Trafalgar campaign

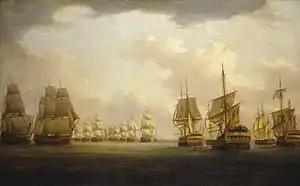
"Admiral Sir Robert Calder's action off Cape Finisterre, 23 July 1805", by William Anderson

Calder then moved south to intercept, while Villeneuve assembled his force into the line of battle and began moving north. The two fleets moved slowly past each other, before Calder came about by tacking in succession and began to close on the enemy's rear. The action eventually began when the frigate , in the van of the British fleet, attempted to attack the French frigate "Siréne", trailing in the rear. Fearing the British were attempting to cut off his rear, Villeneuve brought his fleet about and the Spanish van opened fire on the leading British ships at about 5.30 pm. The action quickly became general, but in the failing light, mist and gunsmoke both fleets soon became scattered. By the time the action broke off at 9.30 pm, two Spanish ships had been isolated and captured. Both fleets were still scattered the following day. They continued to observe each other, but neither made an attempt to resume the action, and despite more favourable winds on 24 July, Calder declined to give battle. By 25 July the fleets had drifted out of sight of each other, at which point Villeneuve sailed south to Vigo, while Calder headed east. Both admirals claimed a victory, with Villeneuve assuring Napoleon that he intended to sail north to rendezvous with Allemand's force from Rochefort, before heading to the Channel.